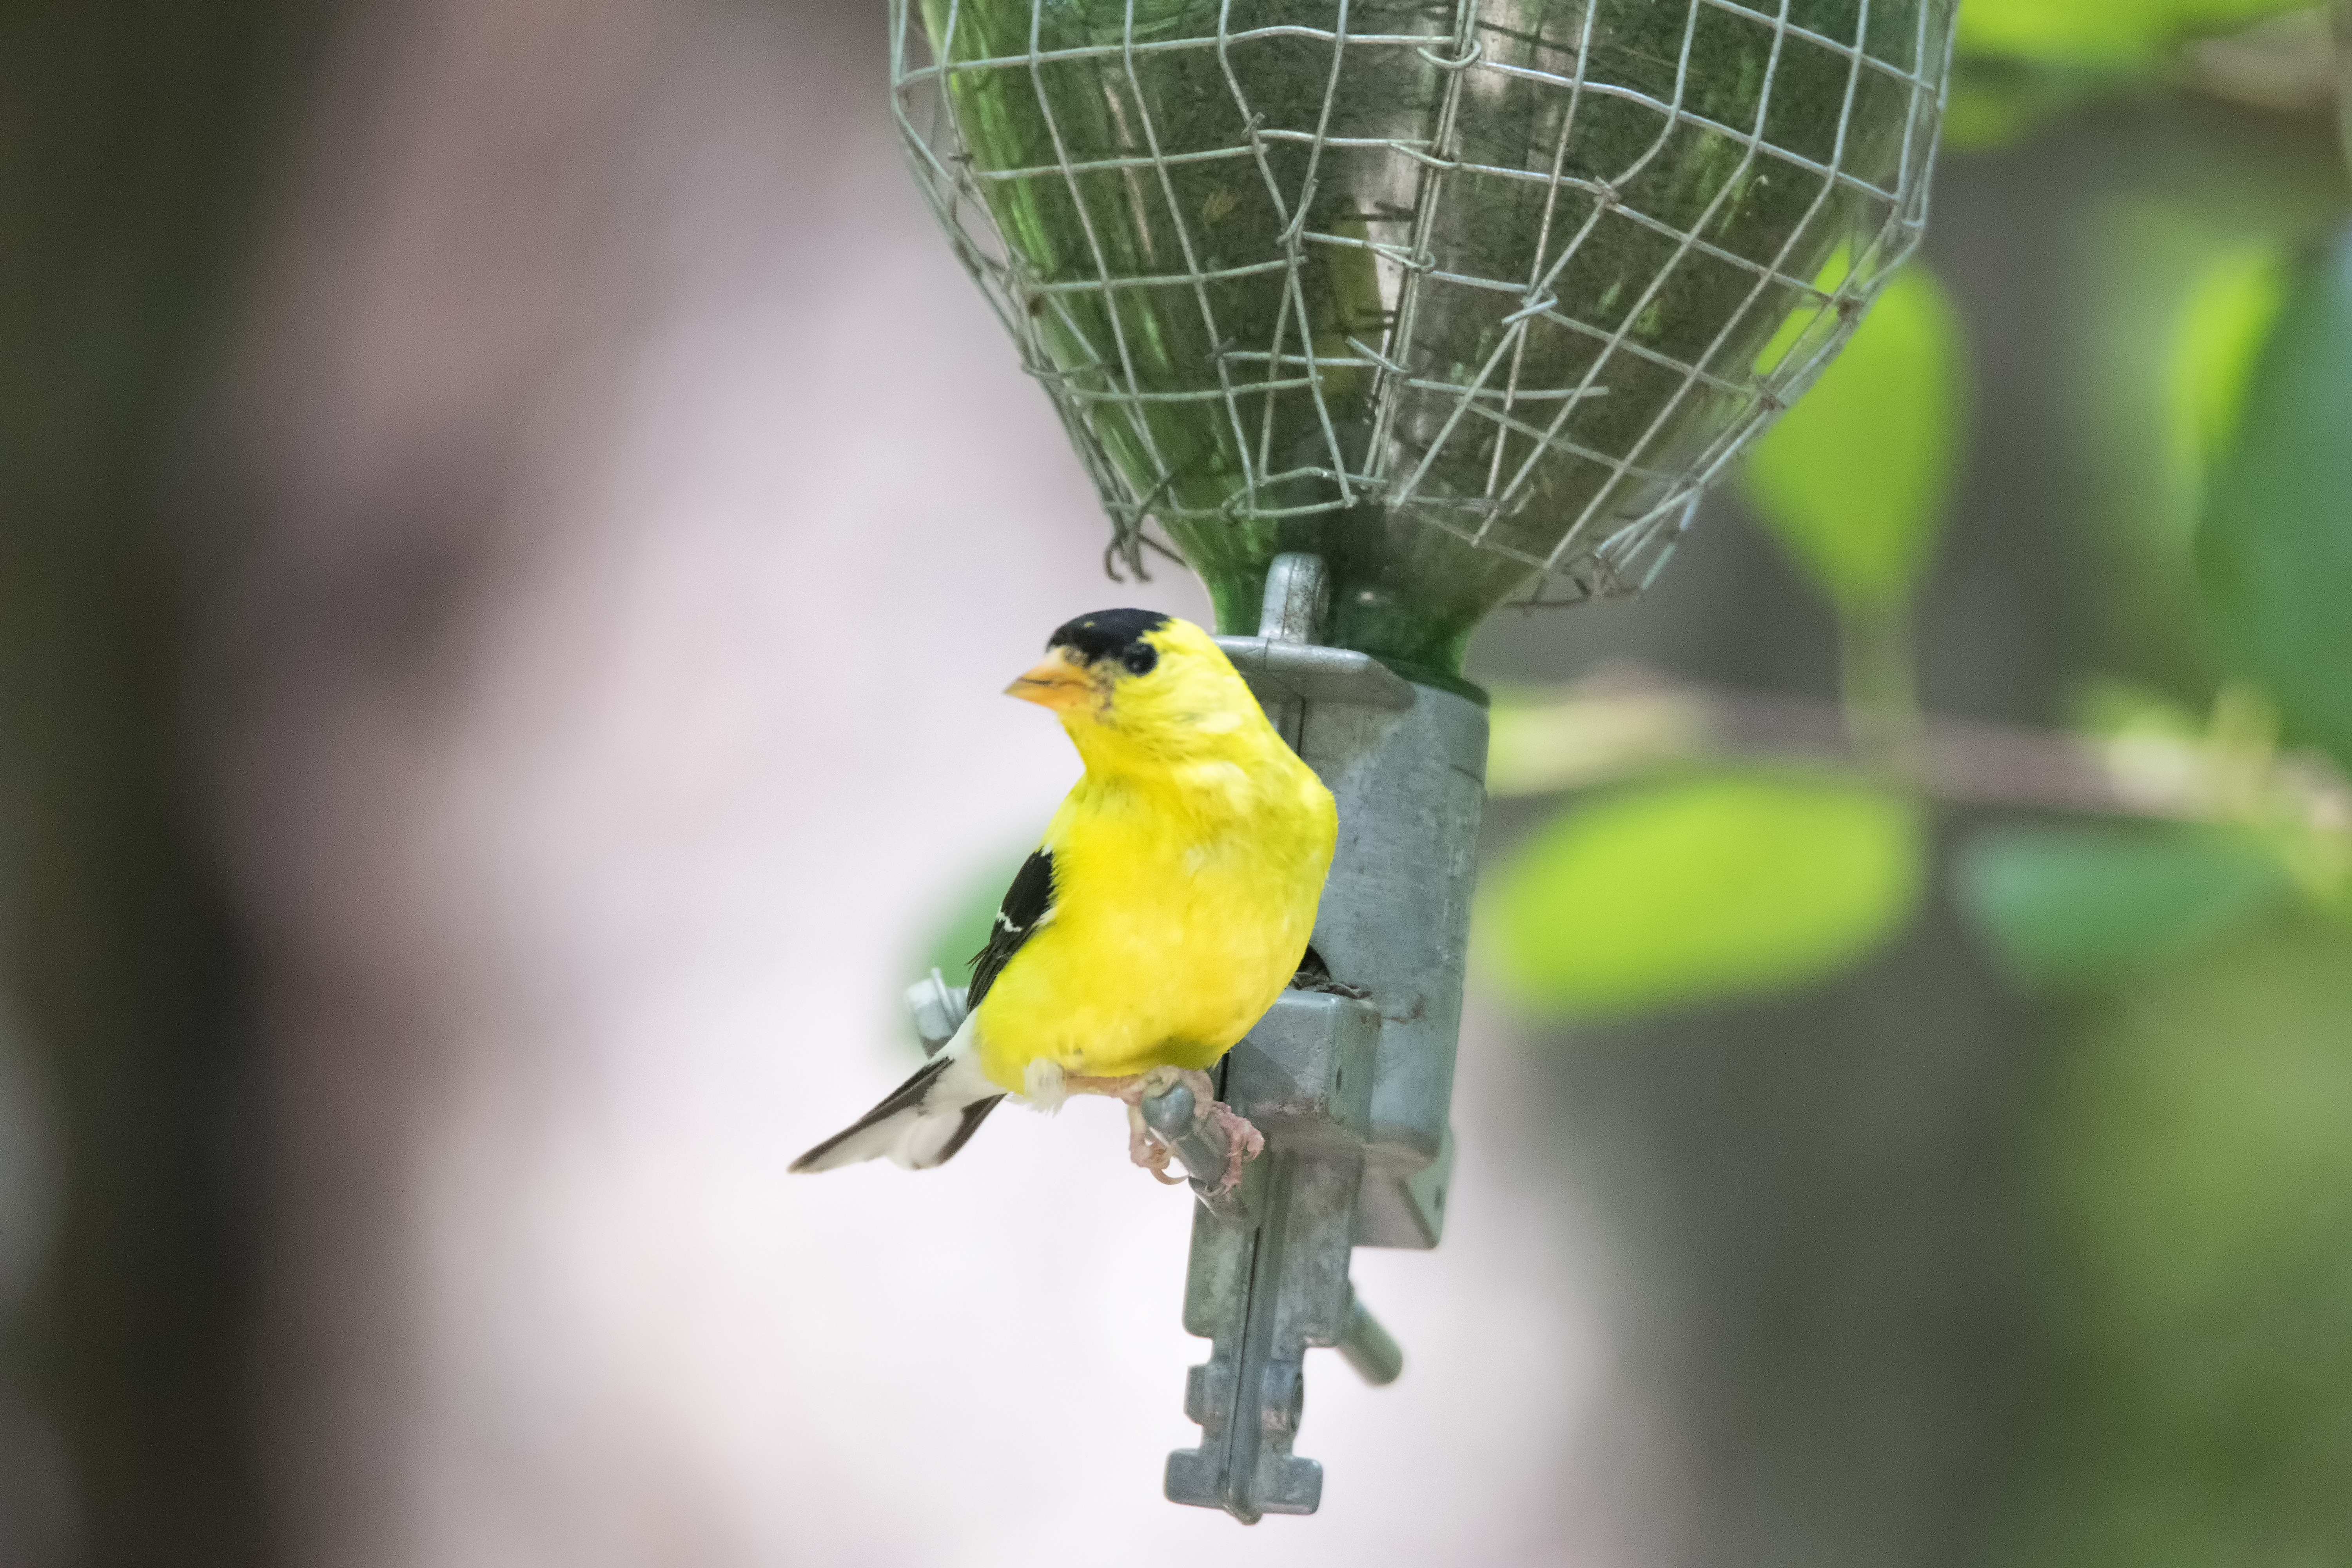
nature, branch, bird, wildlife, green, beak, yellow, fauna, american, canada, vertebrate, jaune, quebec, finch, goldfinch, sherbrooke, oiseau, chardonneret, old world flycatcher, perching bird